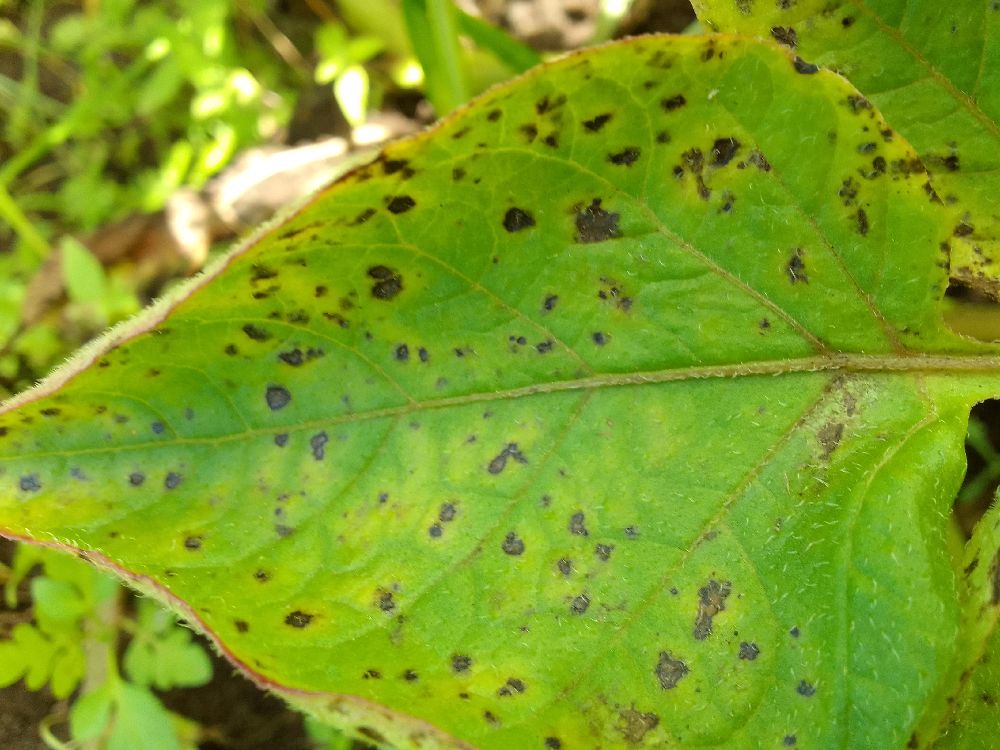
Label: Early blight